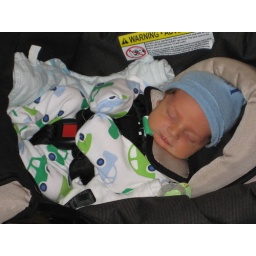
I'm going to the Pediatricians office in my car outfit